National Register of Historic Places listings in Nacogdoches County, Texas

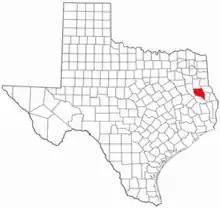
Location of Nacogdoches County in Texas

This is intended to be a complete list of properties and districts listed on the National Register of Historic Places in Nacogdoches County, Texas. There are five districts and 18 individual properties listed on the National Register in the county. Seven individually listed properties are Recorded Texas Historic Landmarks including two that are also State Antiquities Landmarks while several more Recorded Texas Historic Landmarks are included in the various districts.